Franklin County Courthouse (1887–1974)

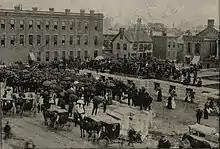
Laying the building's cornerstone, July 4, 1885

A $500,000 bond issue vote taken in 1884 prompted the construction of a new courthouse and jail. George H. Maetzel was the appointed architect. Plans began to demolish the existing structures on the site, and space was rented for office and court space, while a temporary building was constructed to hold the county records. The judge of the court of common pleas appointed a building commission in April 1884 to work on the courthouse plans. The commission visited other cities to learn about architecture, interior space uses, and project costs. The building's cornerstone was laid on July 4, 1885, accompanying a parade and celebration. The building was dedicated on July 13, 1887, on the hundredth anniversary of the passage of the Northwest Ordinance. It had a cost of $470,000. At the time of its opening, and for years thereafter, the building was considered only second to the Ohio Statehouse in grandeur.